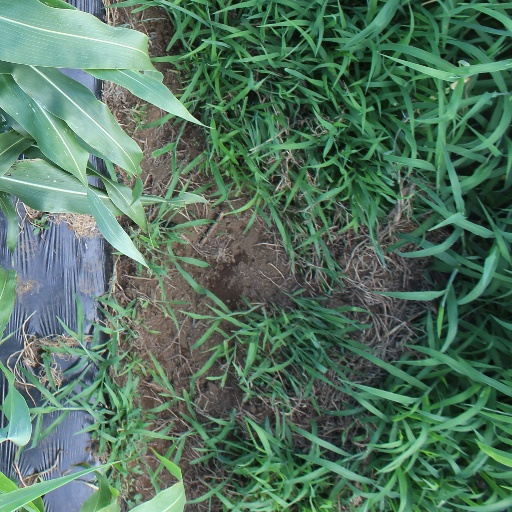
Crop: sorghum